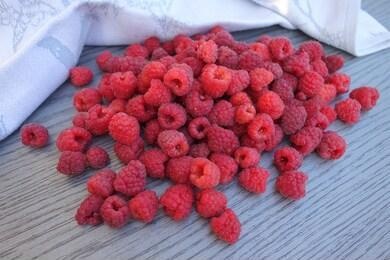
Label: raspberry